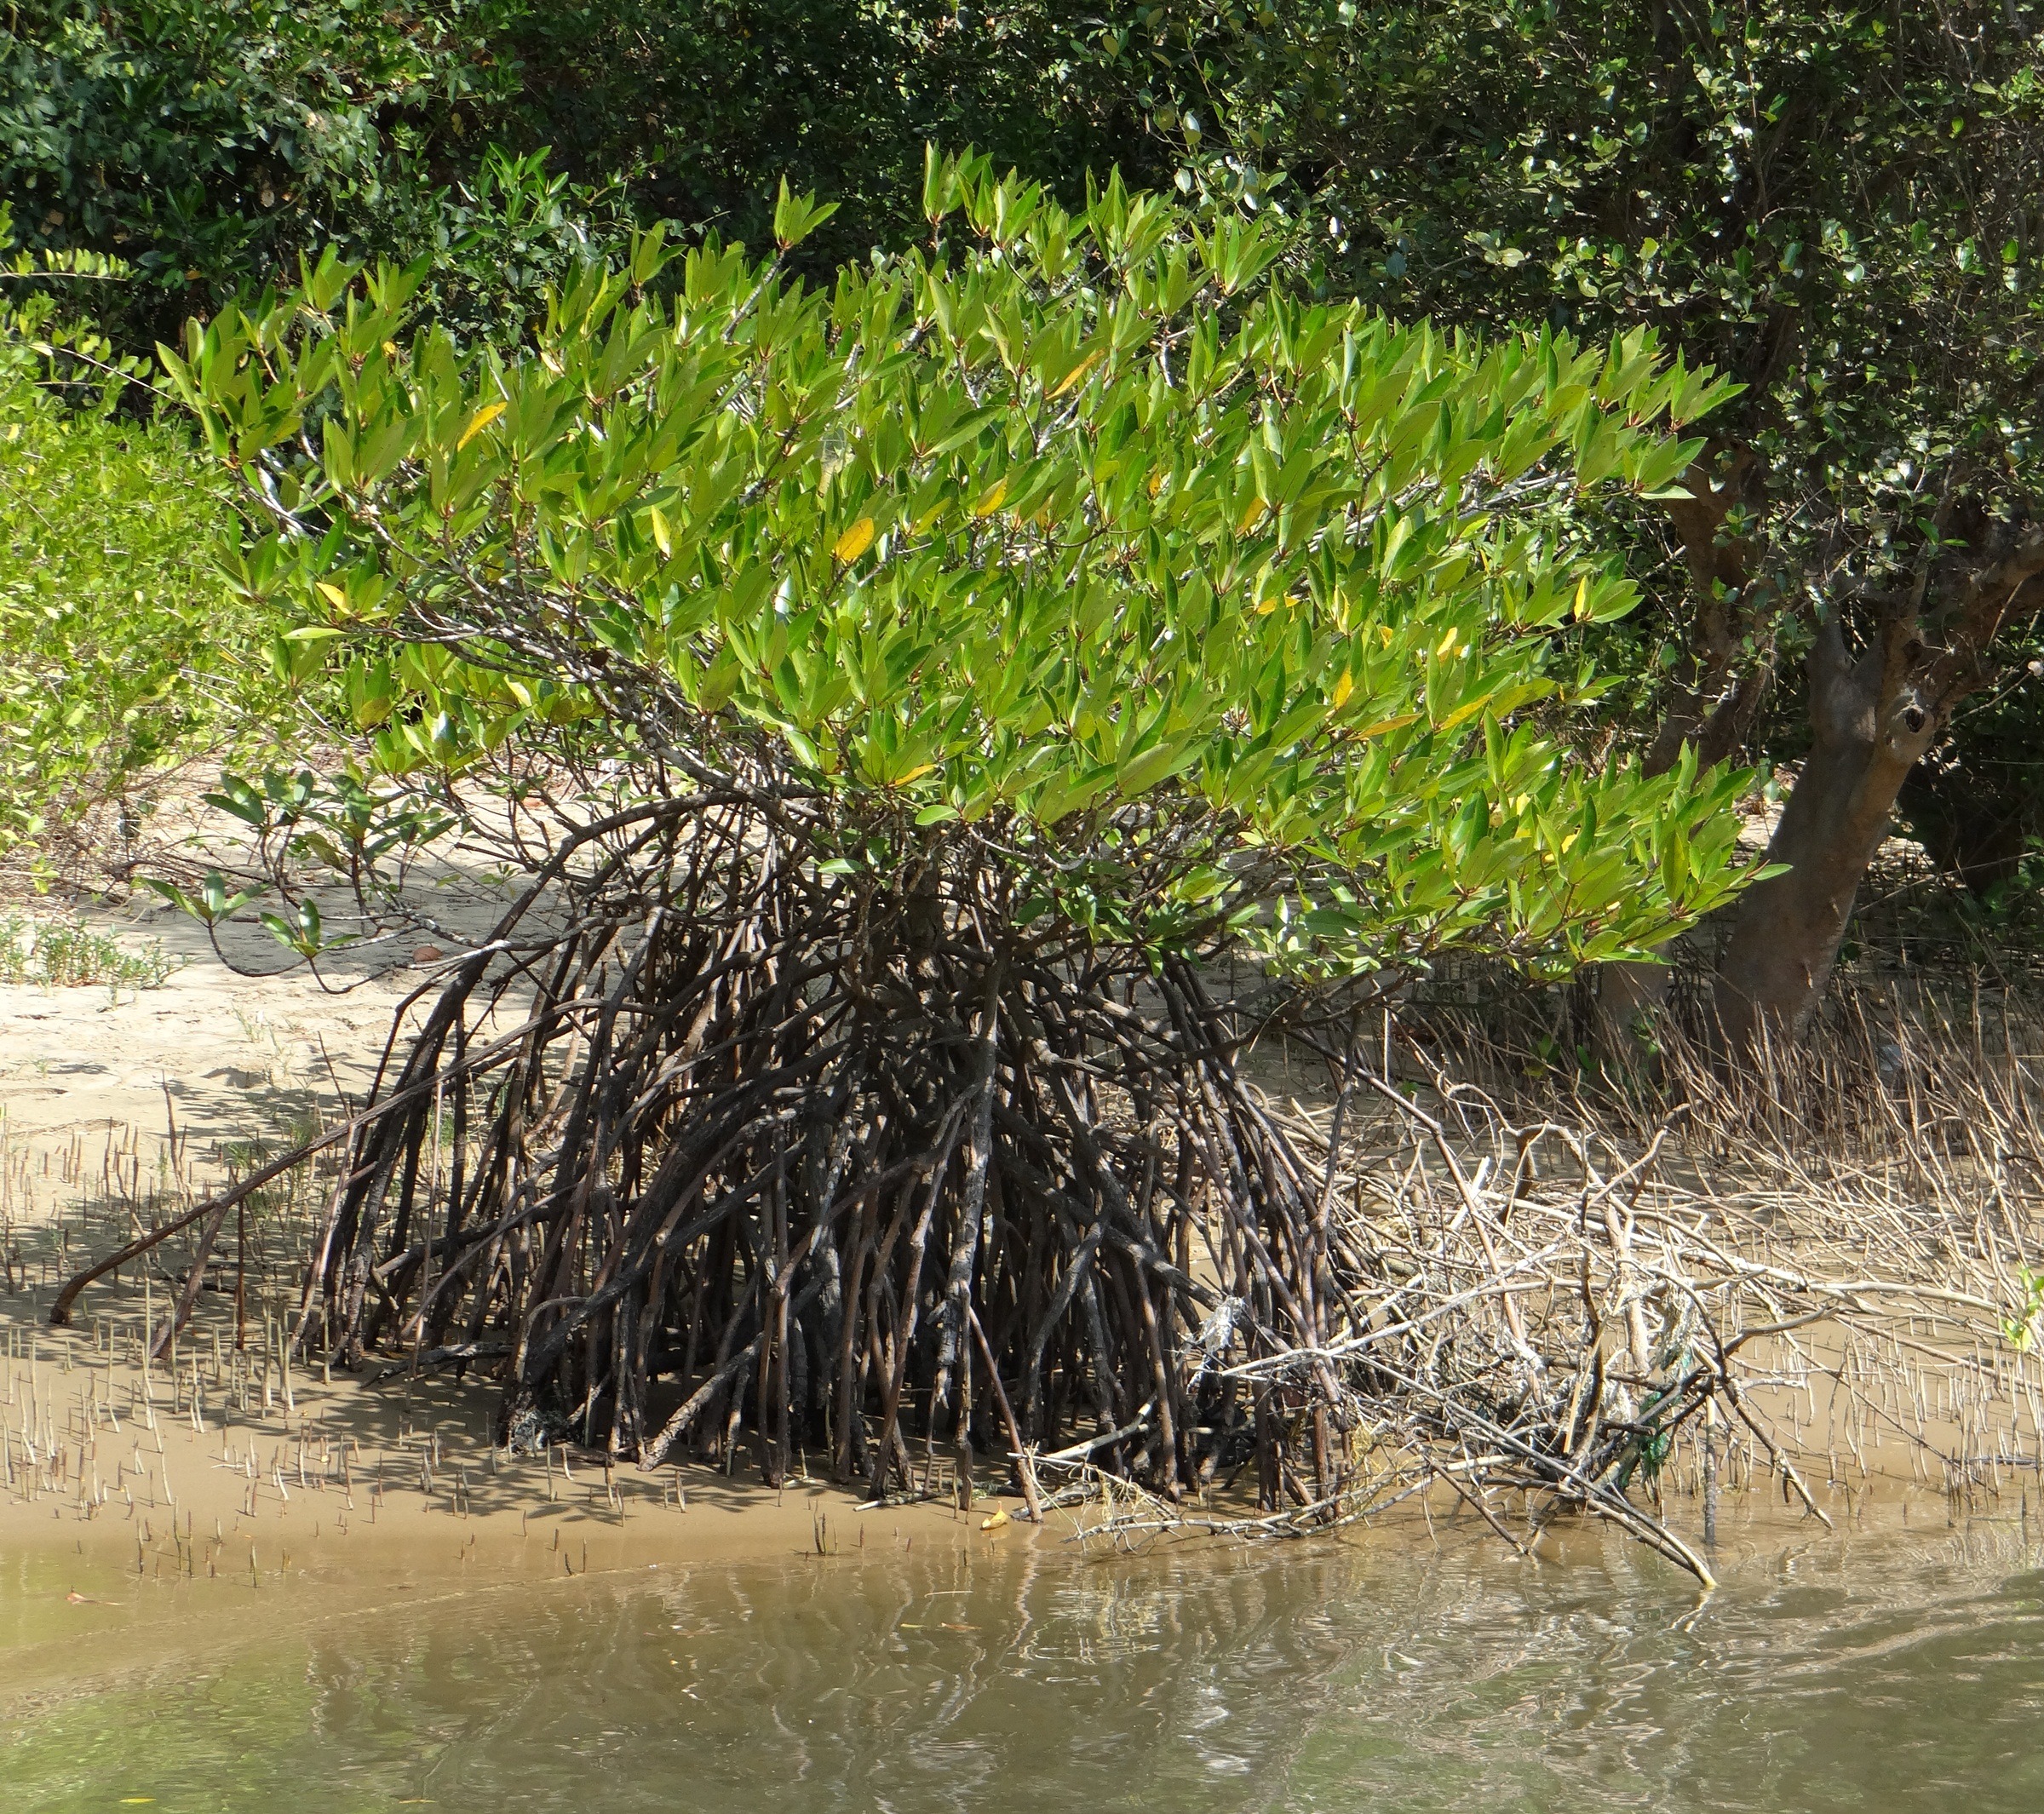
tree, creek, plant, flower, wildlife, produce, botany, agriculture, flora, shrub, wetland, mangrove, india, species, karwar, grass family, woody plant, arecales, tidal forest